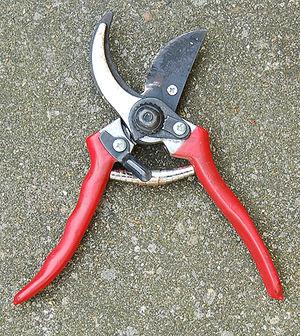
Une cisaille est un outil de la famille du ciseau, utilisé pour le découpage de matériaux autres que le papier.
Le jardinage est la pratique, et parfois l'art, de semer, planter, maintenir des végétaux composant un jardin dans des conditions idéales pour leur développement. Cette pratique répond à un besoin d’esthétique et/ou alimentaire.
Un sécateur est un outil d'agriculteur ou d'horticulteur pour les opérations de taille. C'est une sorte de paire de ciseaux robuste qui permet de couper de petites branches pour tailler les arbustes par l'action d'une seule main.